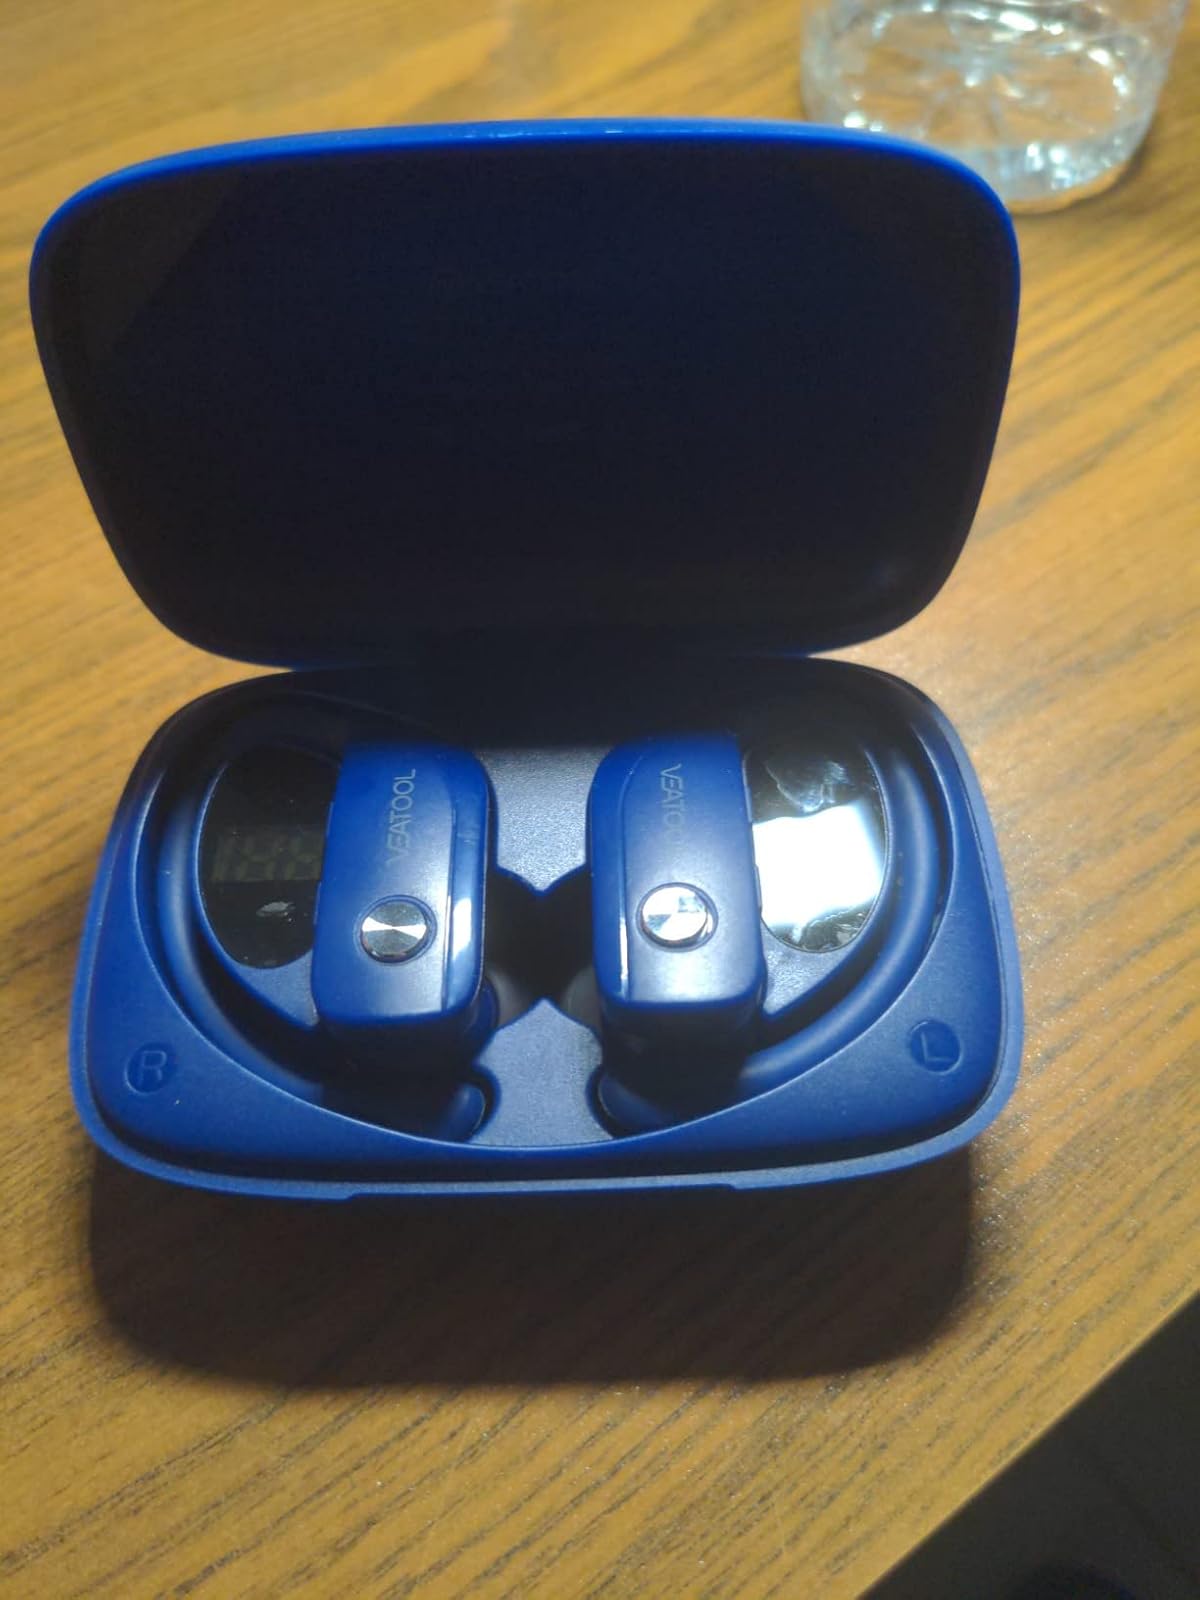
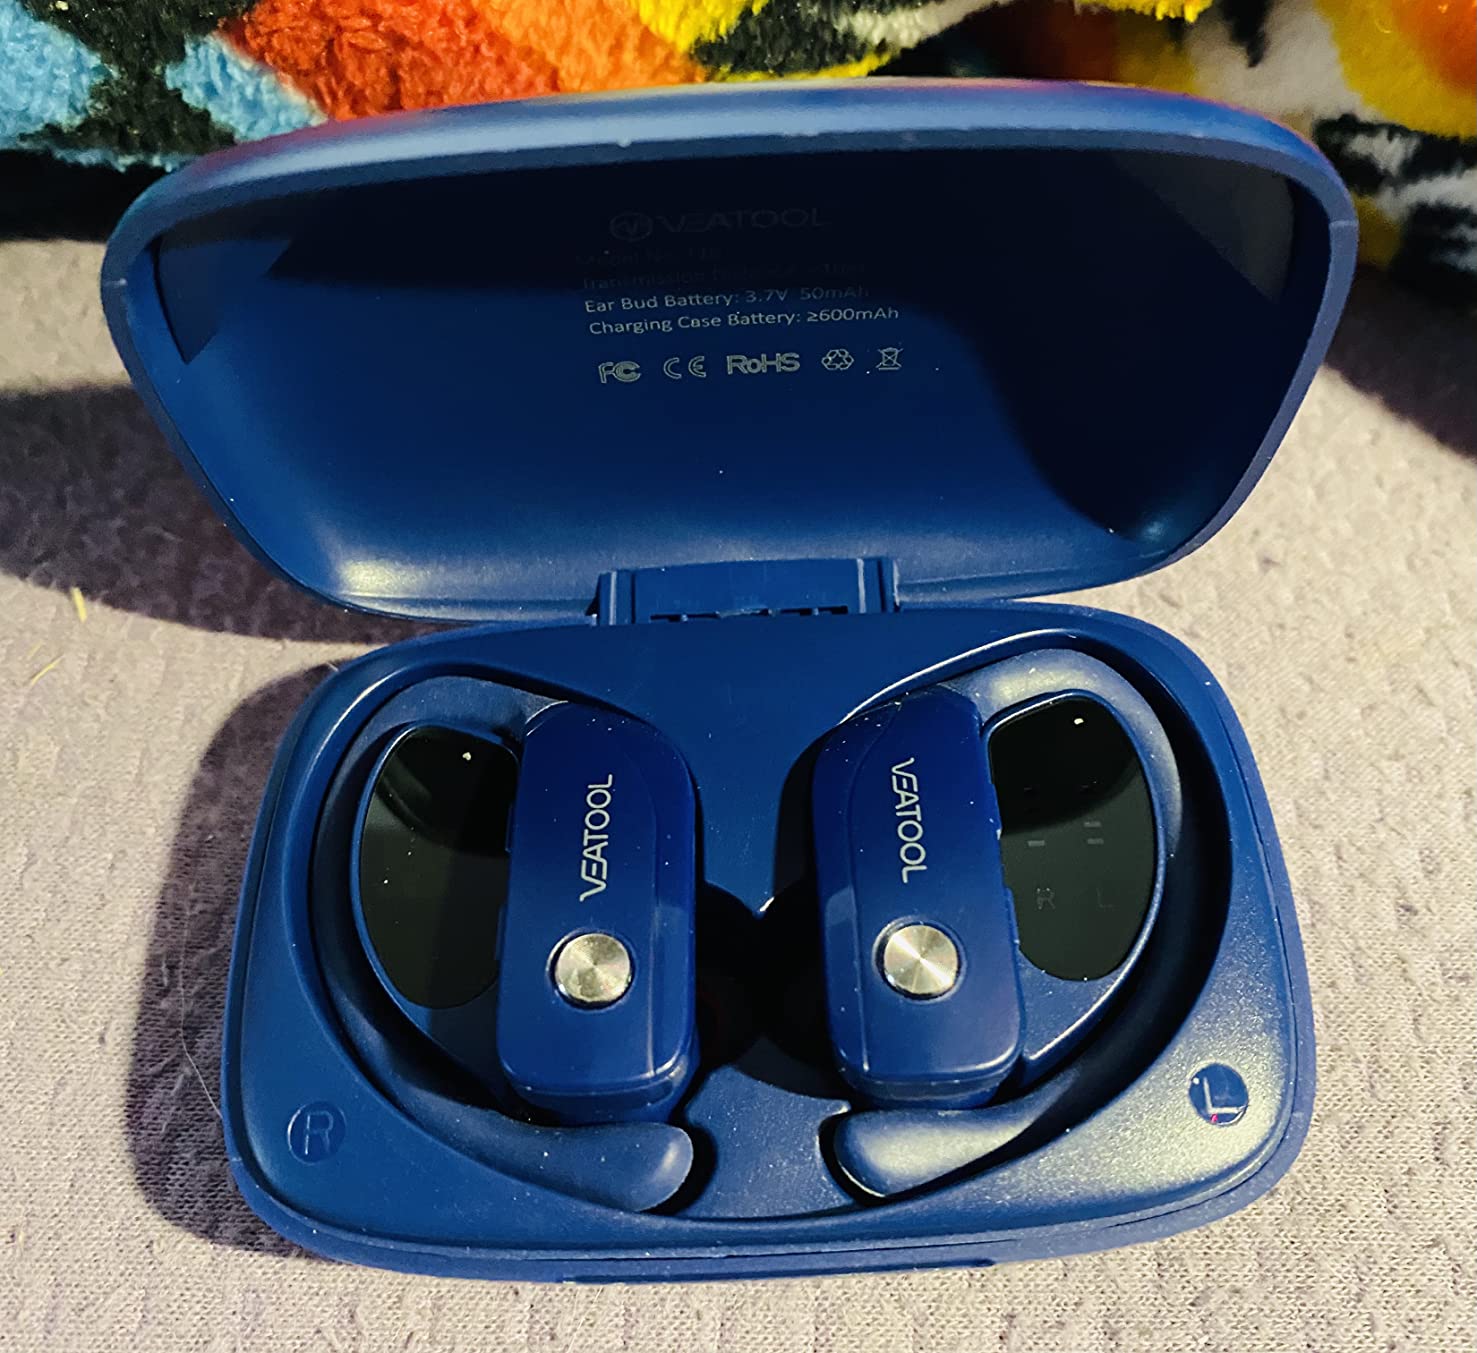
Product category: earbuds
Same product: yes